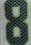
Number: 8